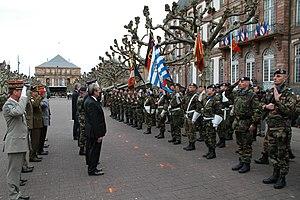
Eurocorps prise d’armes de fin de mission en Afghanistan, place Broglie à Strasbourg 31 janvier 201, en présence de M. Pieter De Crem, ministre belge de la Défense, et de M. Kader Arif, ministre délégué auprès du ministre de la Défense, chargé des Anciens Combattants.
Strasbourg est une commune française située dans le département du Bas-Rhin. Préfecture du département, elle est également, depuis le 1ᵉʳ janvier 2016, le chef-lieu de la région Grand Est. Capitale de la région historique d'Alsace, la ville est bordée par le Rhin et frontalière avec l'Allemagne.